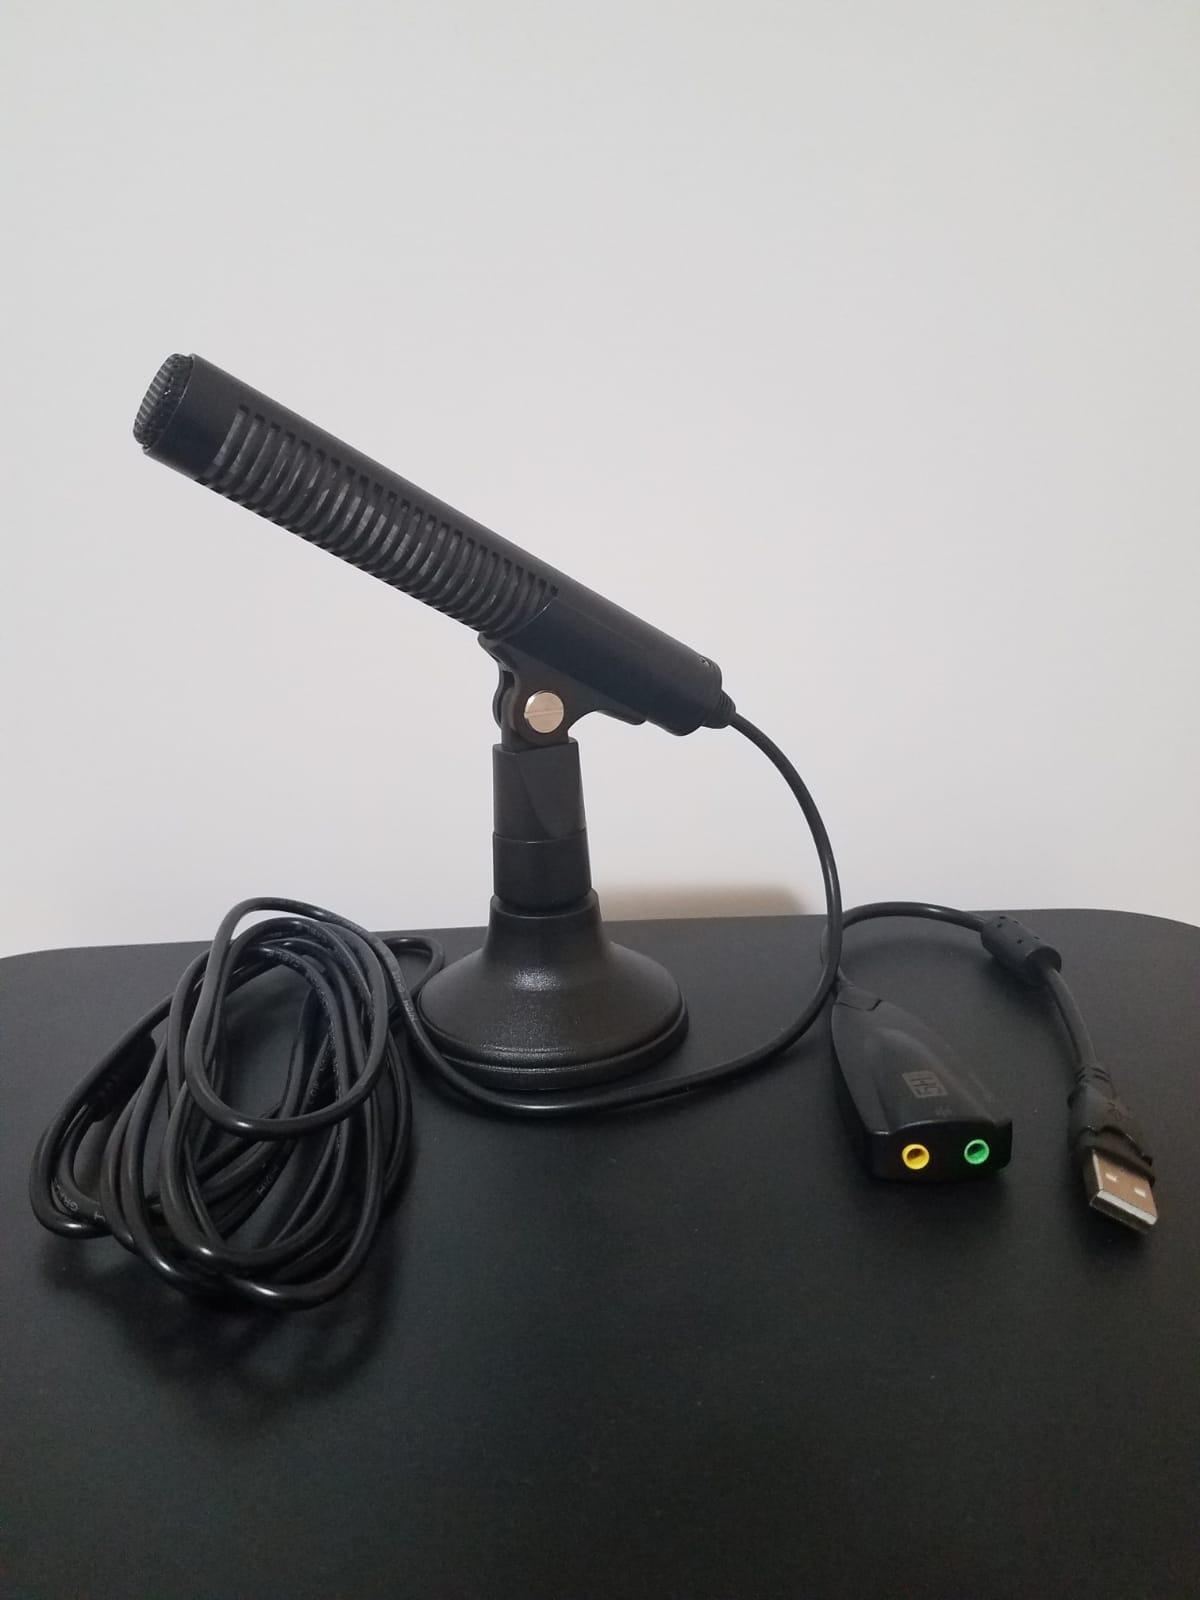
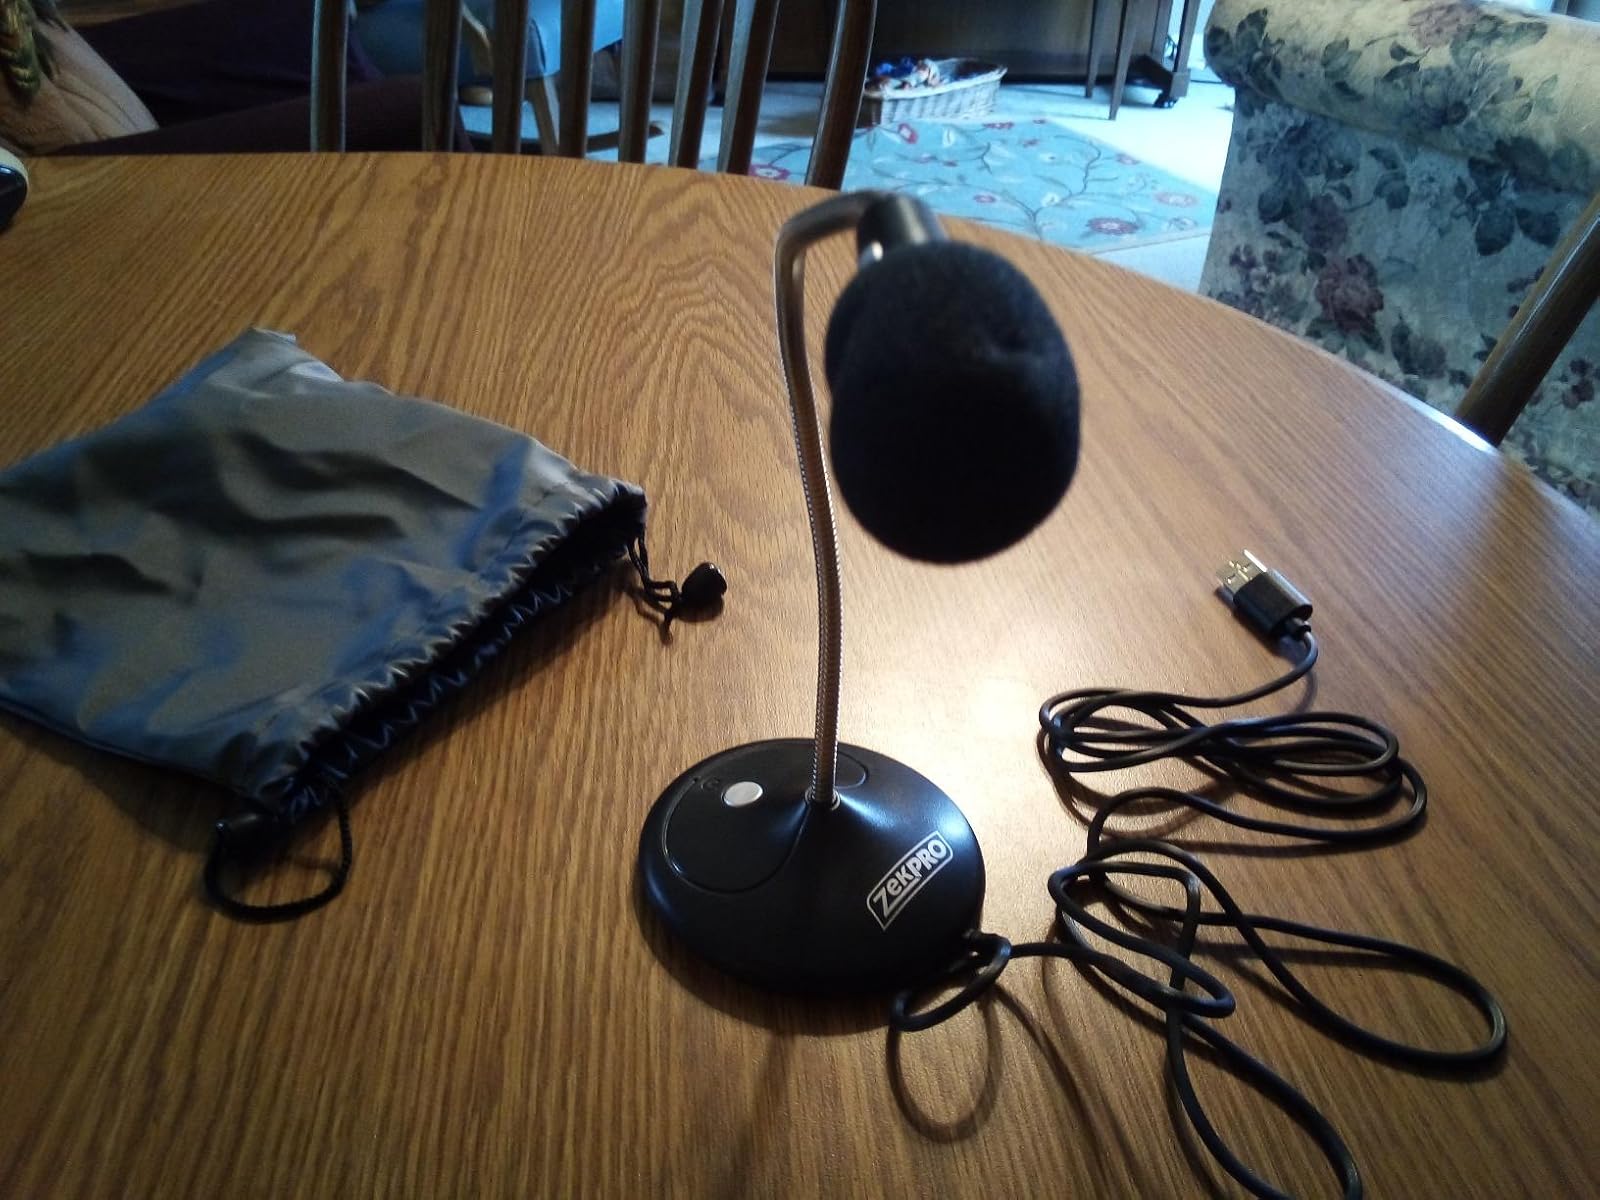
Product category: microphone
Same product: no